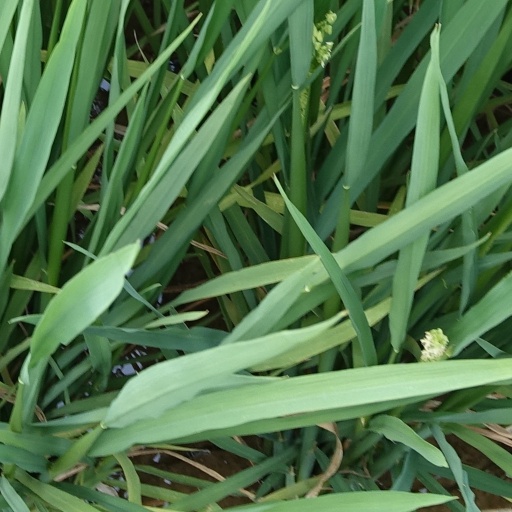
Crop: rice